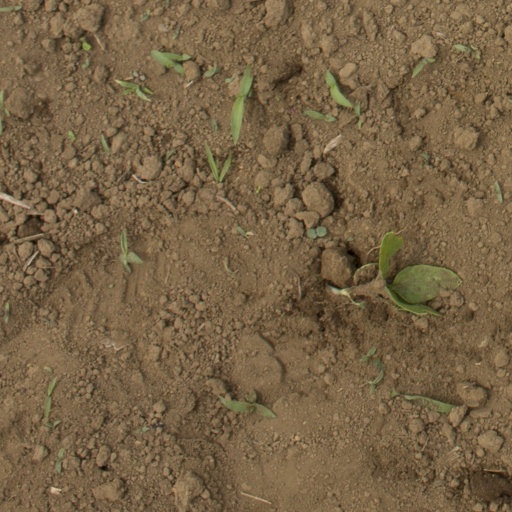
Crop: Jerusalem artichoke